Aleksandr Maksimenko (footballer, born 1998)

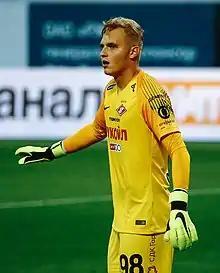
Maksimenko with Spartak Moscow in 2018

Aleksandr Vladimirovich Maksimenko (born 19 March 1998) is a Russian football player who plays for Spartak Moscow and the Russia national team.